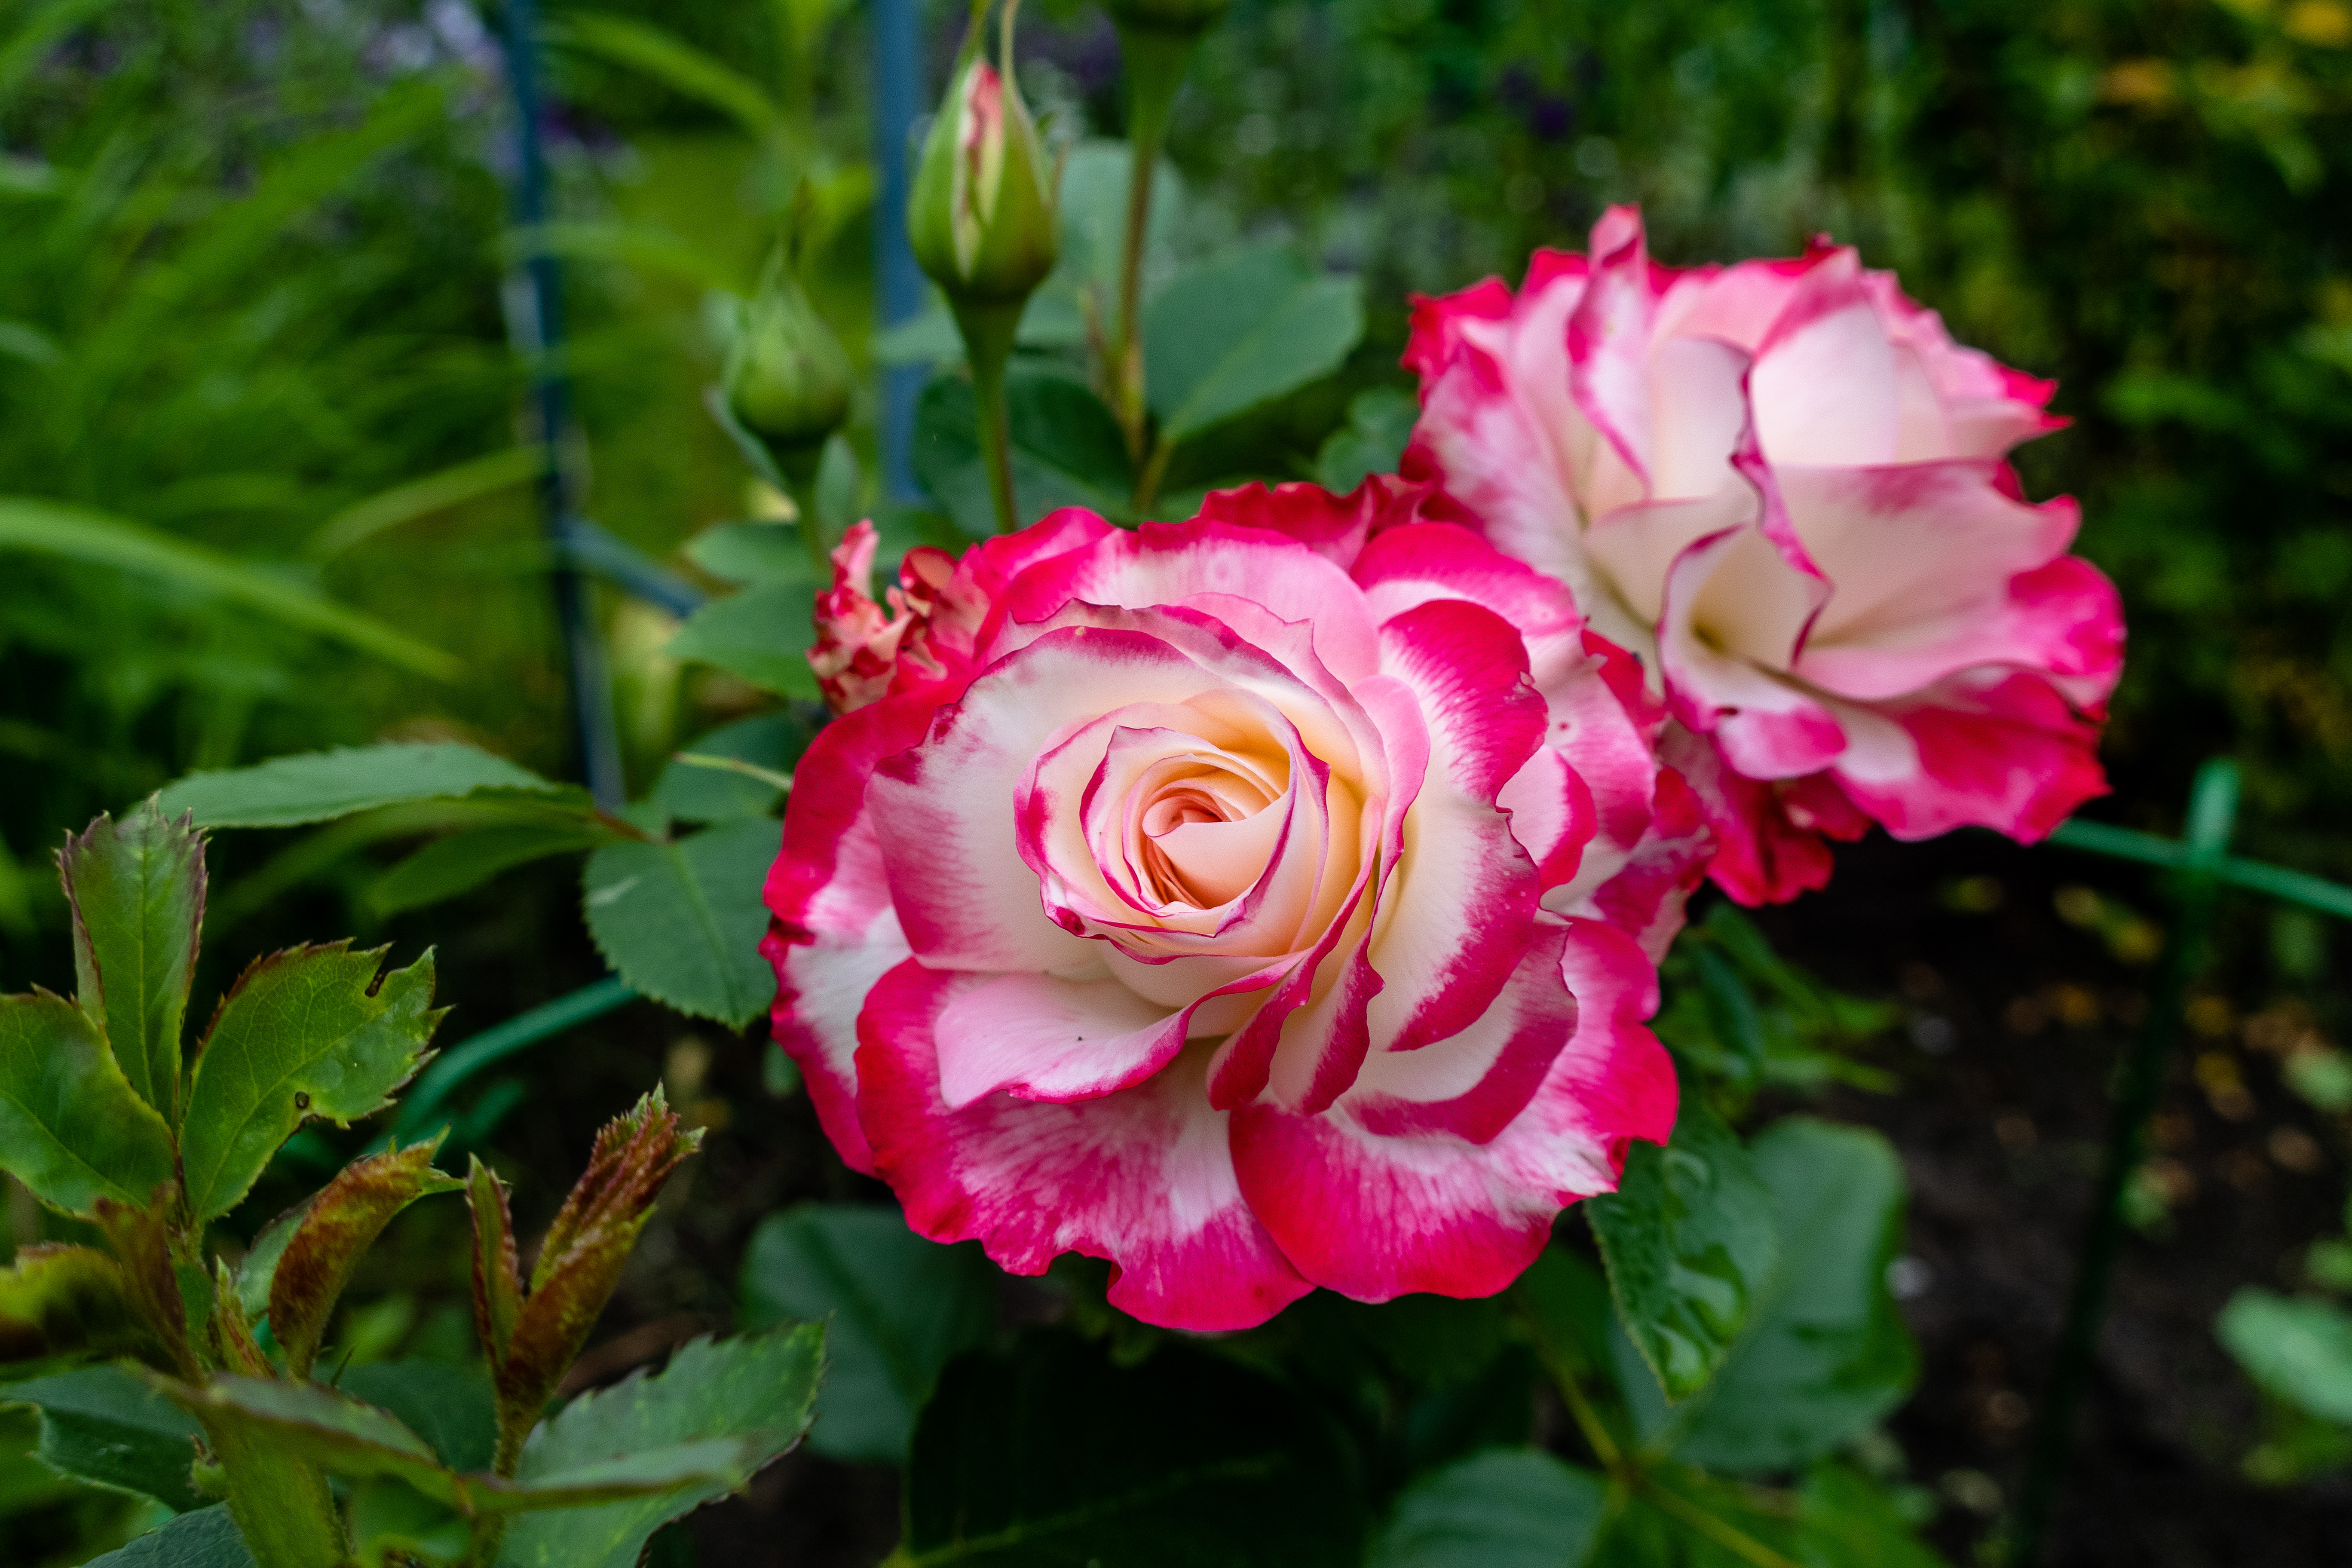
flowers, petals, nature, colorful, flower, flower garden, smell, living, happiness, summer, bloom, plants, garden, village, rural area, plant, petal, botany, Hybrid tea rose, pink, rose, terrestrial plant, grass, rosa centifolia, garden roses, groundcover, rose family, floribunda, flowering plant, annual plant, rose order, shrub, magenta, landscape, peach, wildflower, china rose, herbaceous plant, plant stem, rosa wichuraiana, natural landscape, peony, Begonia family, perennial plant, begonia